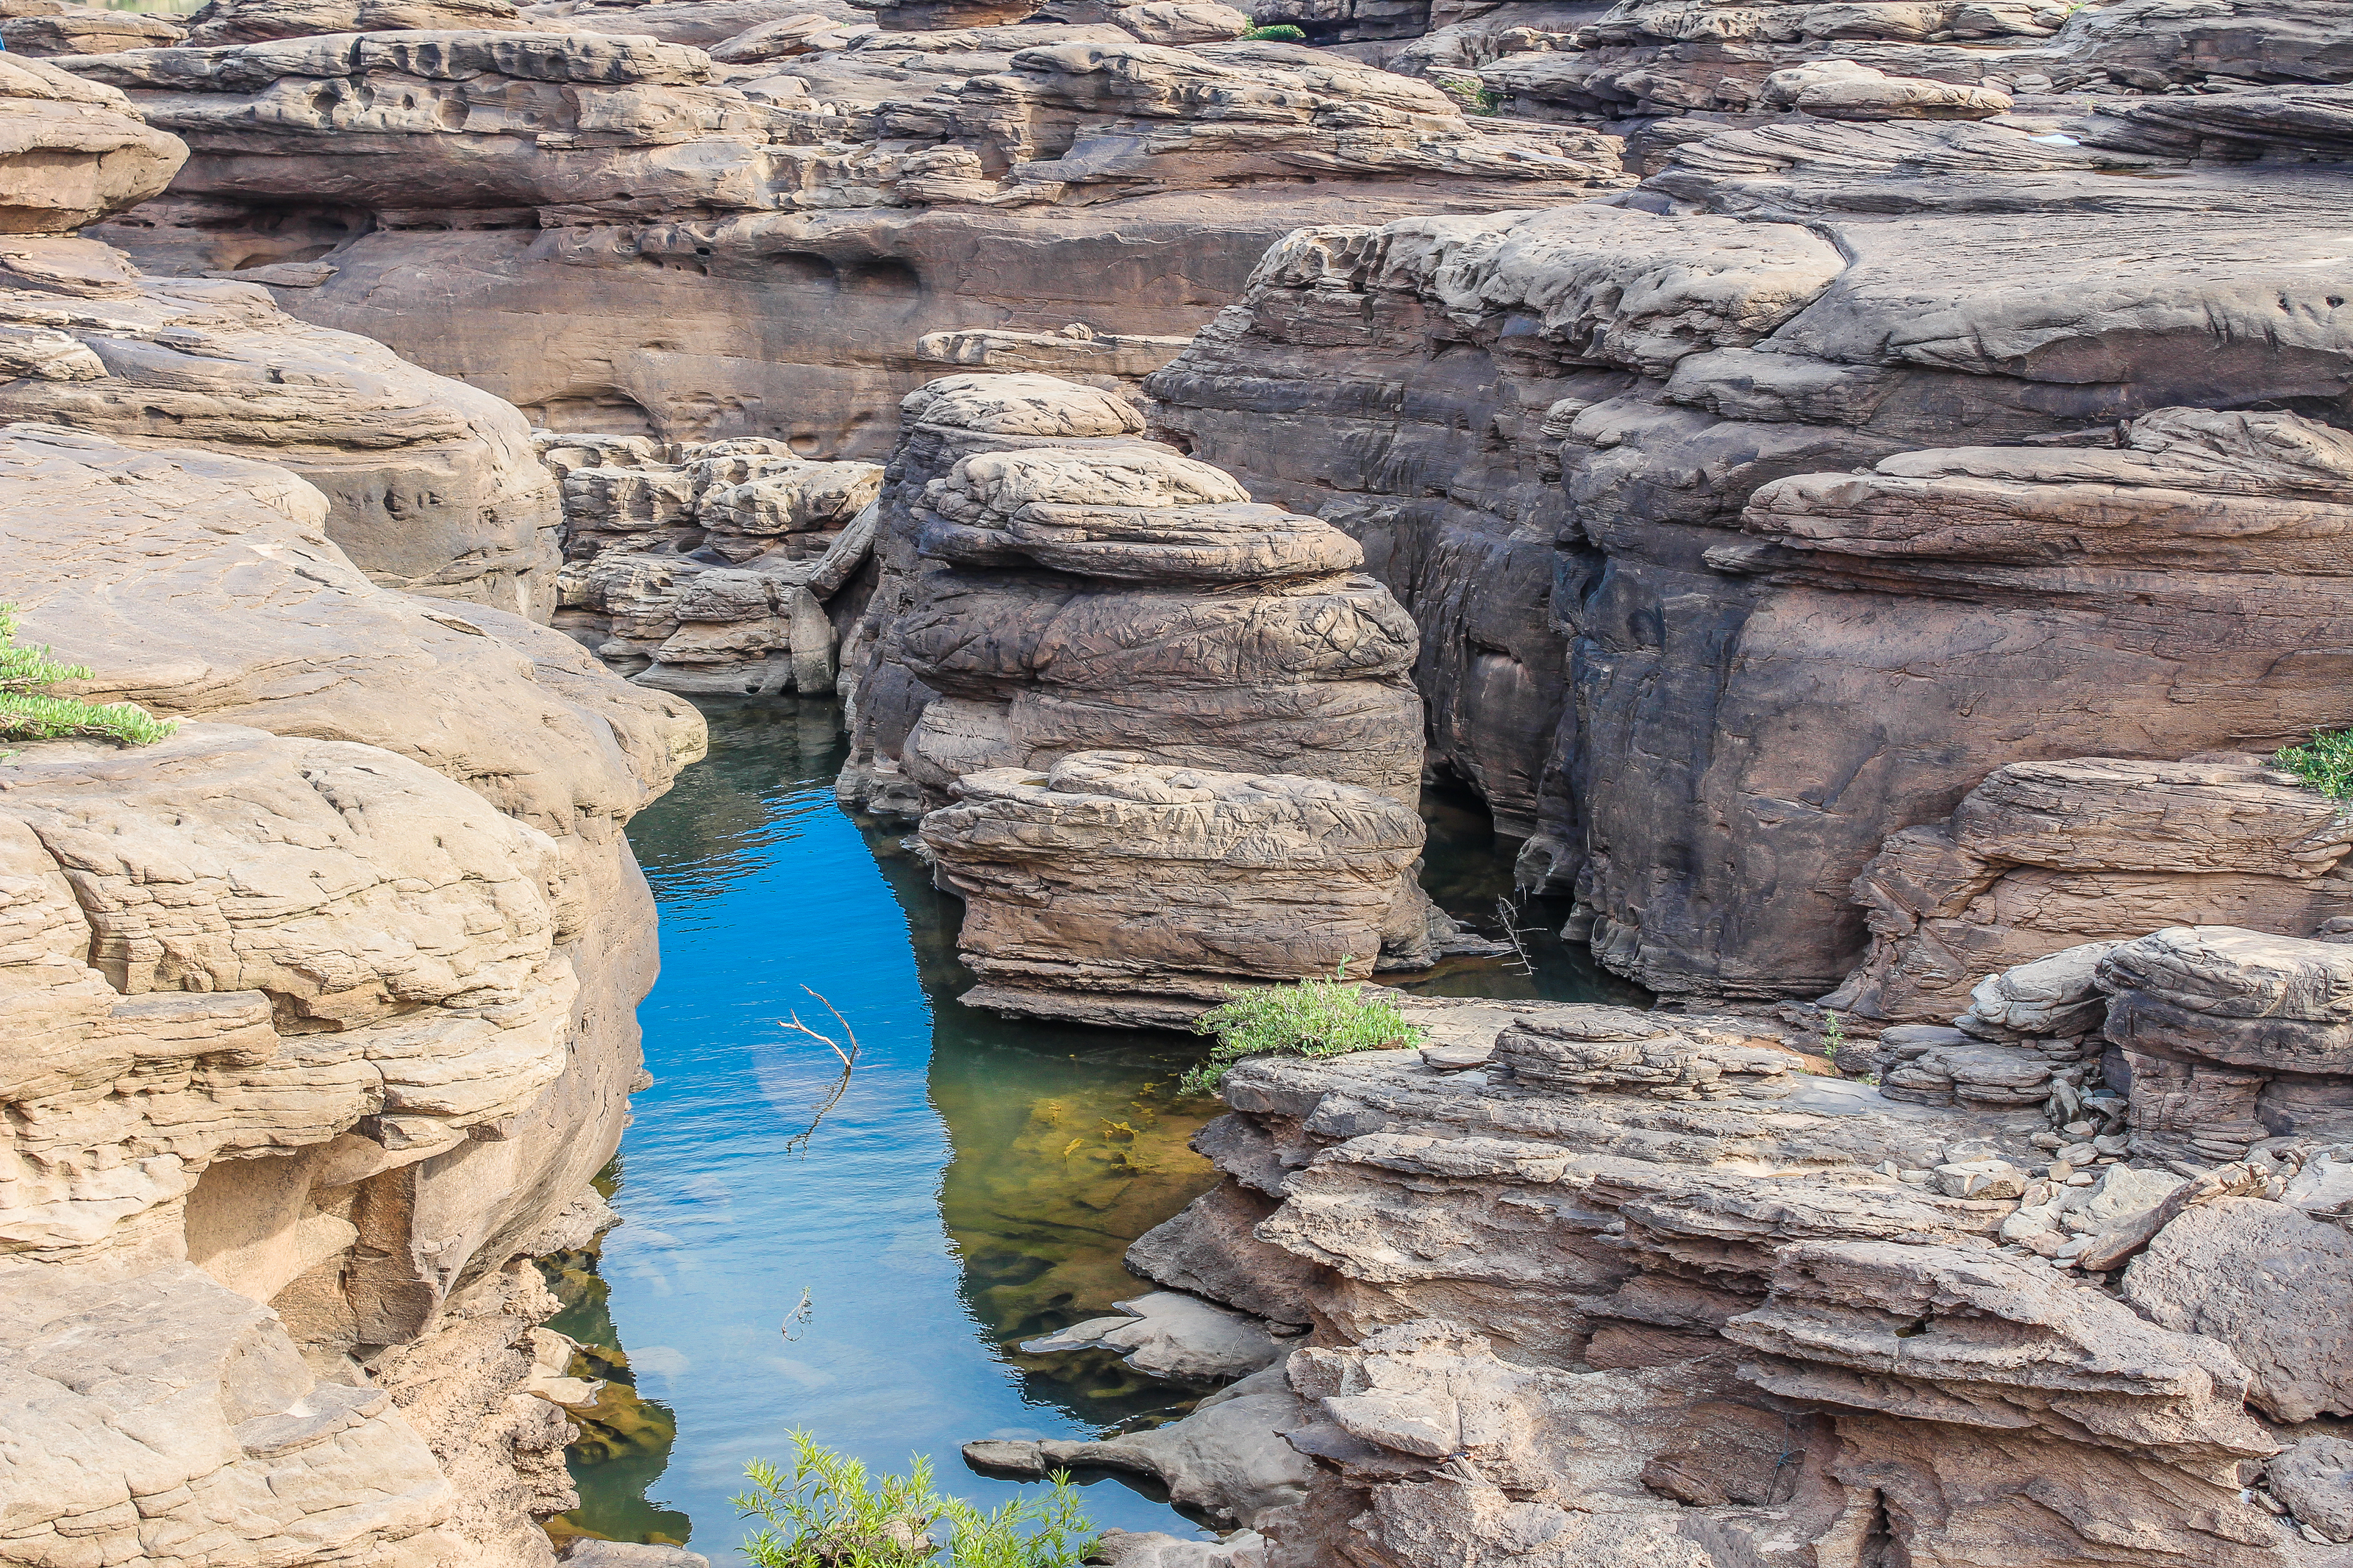
big, scenery, scenic, summer, rock, tourist, amazing, beautiful, mountain, view, dao, trip, world, thailand, layers, national, hat, huge, wonder, day, park, sky, nature, asia, grand, water, structure, stone, outdoor, canyon, valley, river, desert, travel, colorful, landscape, formation, natural landscape, outcrop, cliff, geology, wadi, bedrock, watercourse, klippe, escarpment, fault, coastal and oceanic landforms, dike, national park, plant, coast, terrain, sea, badlands, erosion, natural arch, state park